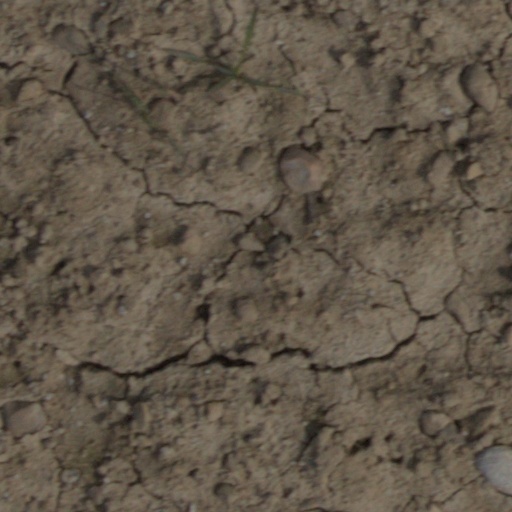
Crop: wheat